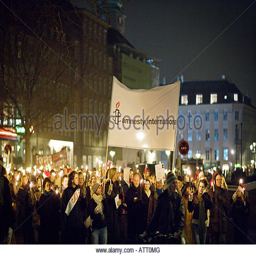
logo on the banner carried by crowd